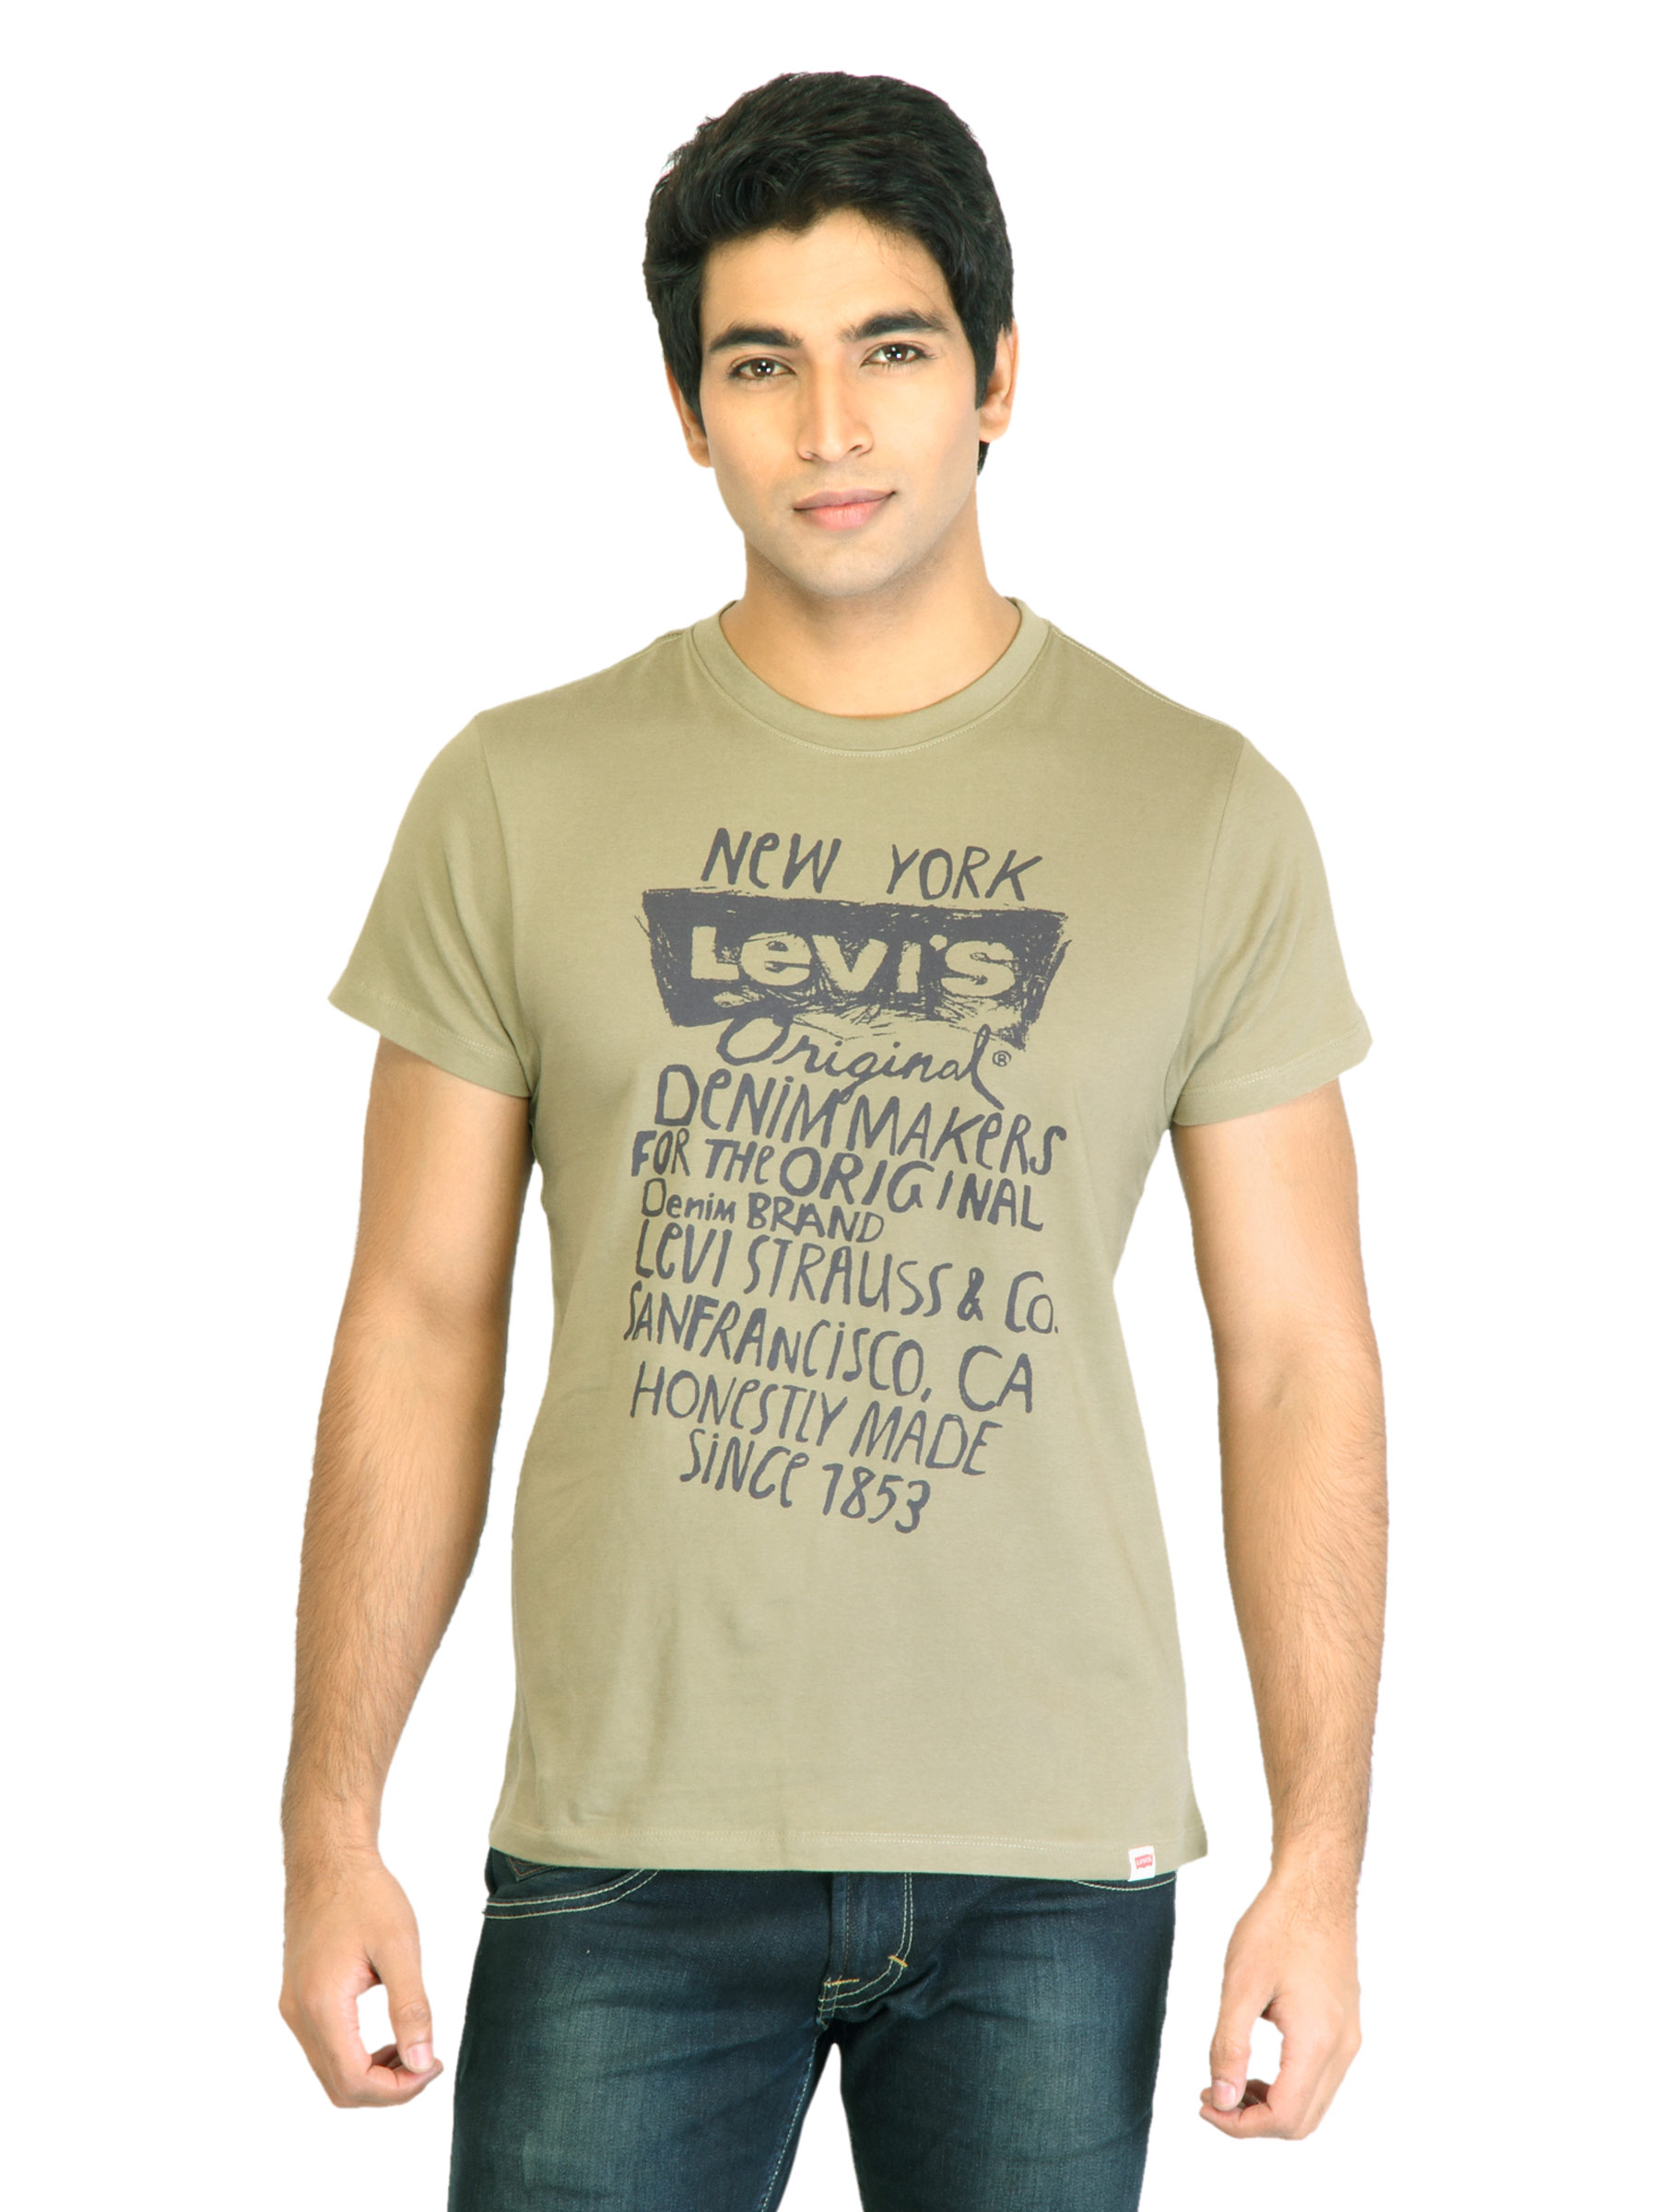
Levi's Men Printed Olive Tshirts
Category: Apparel / Topwear / Tshirts
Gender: Men
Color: Olive
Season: Fall 2011
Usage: Casual